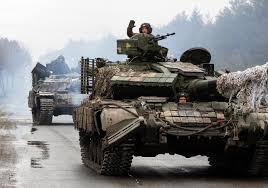
Label: Tank